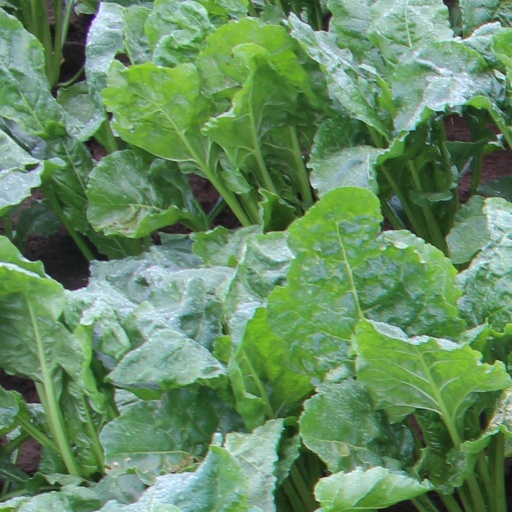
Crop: sugar beet